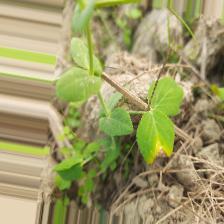
Label: Ascochyta blight